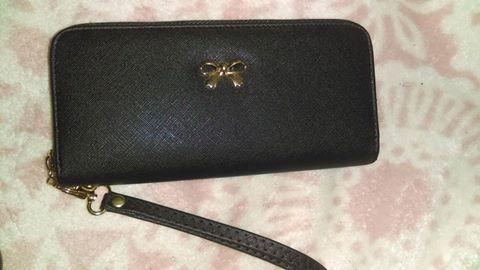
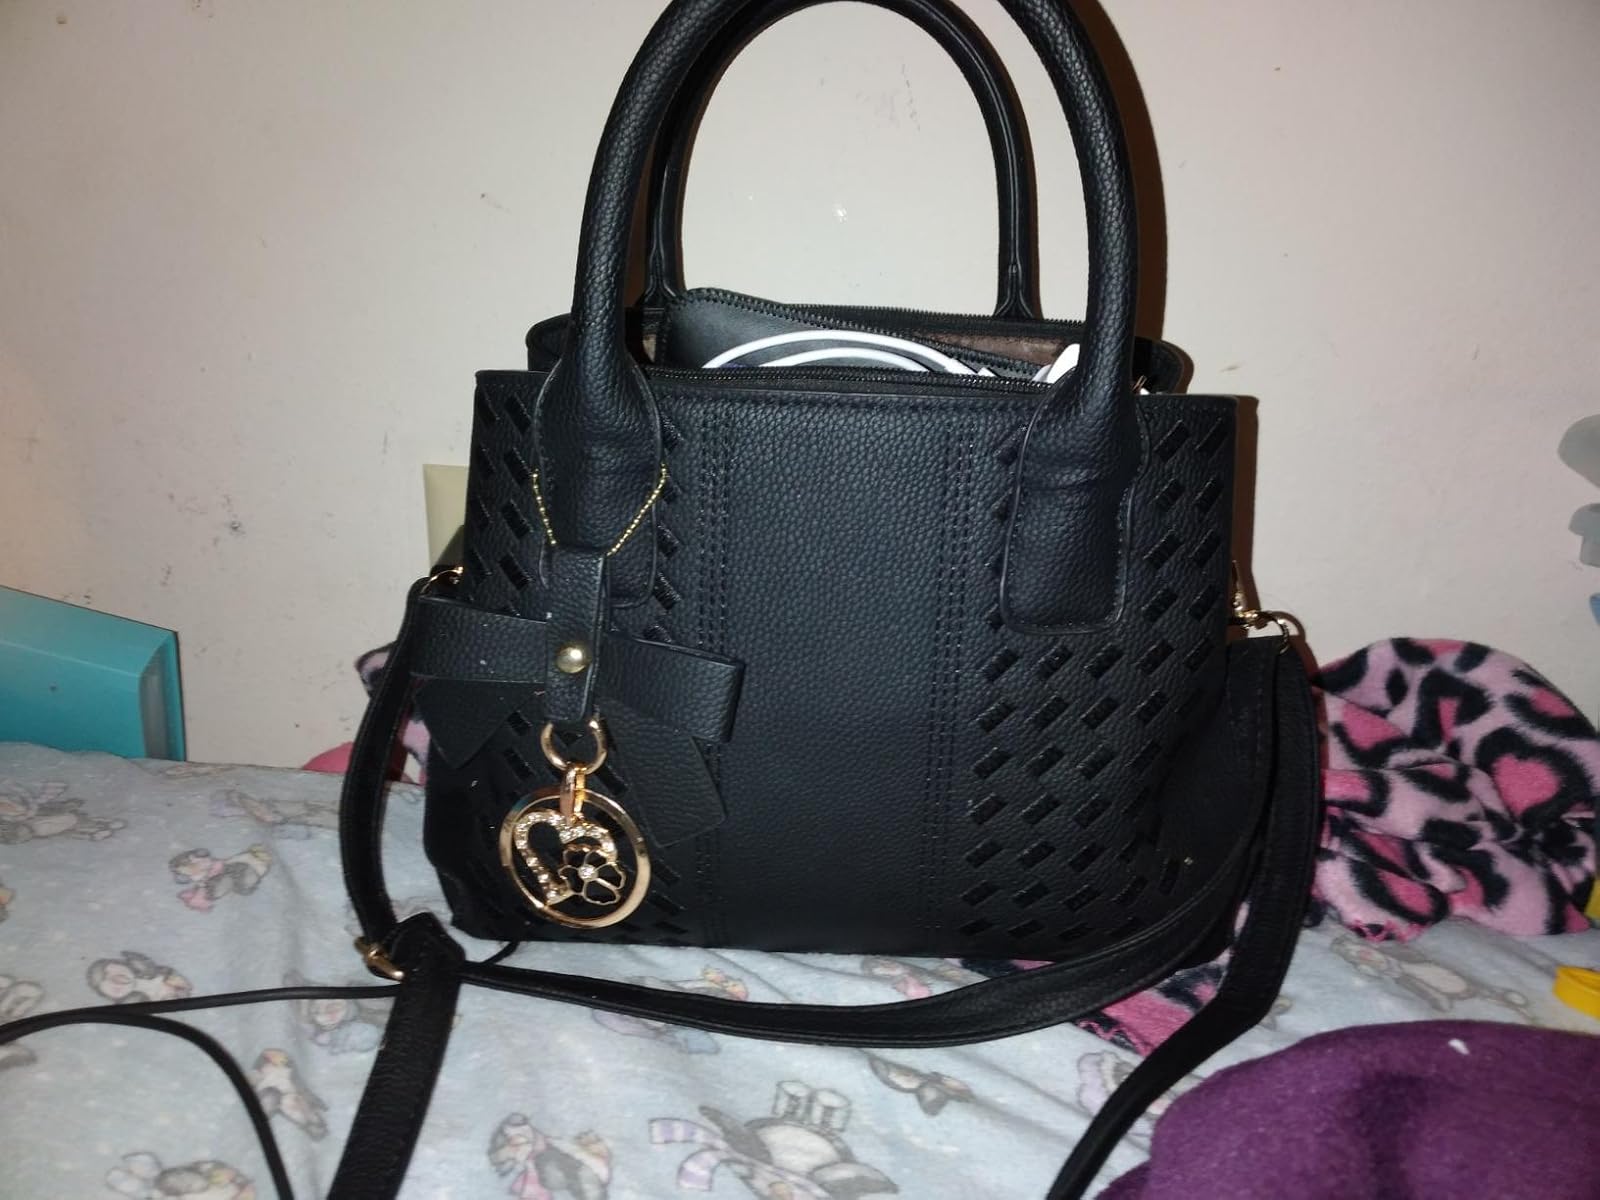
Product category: accessories_handbag
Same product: no